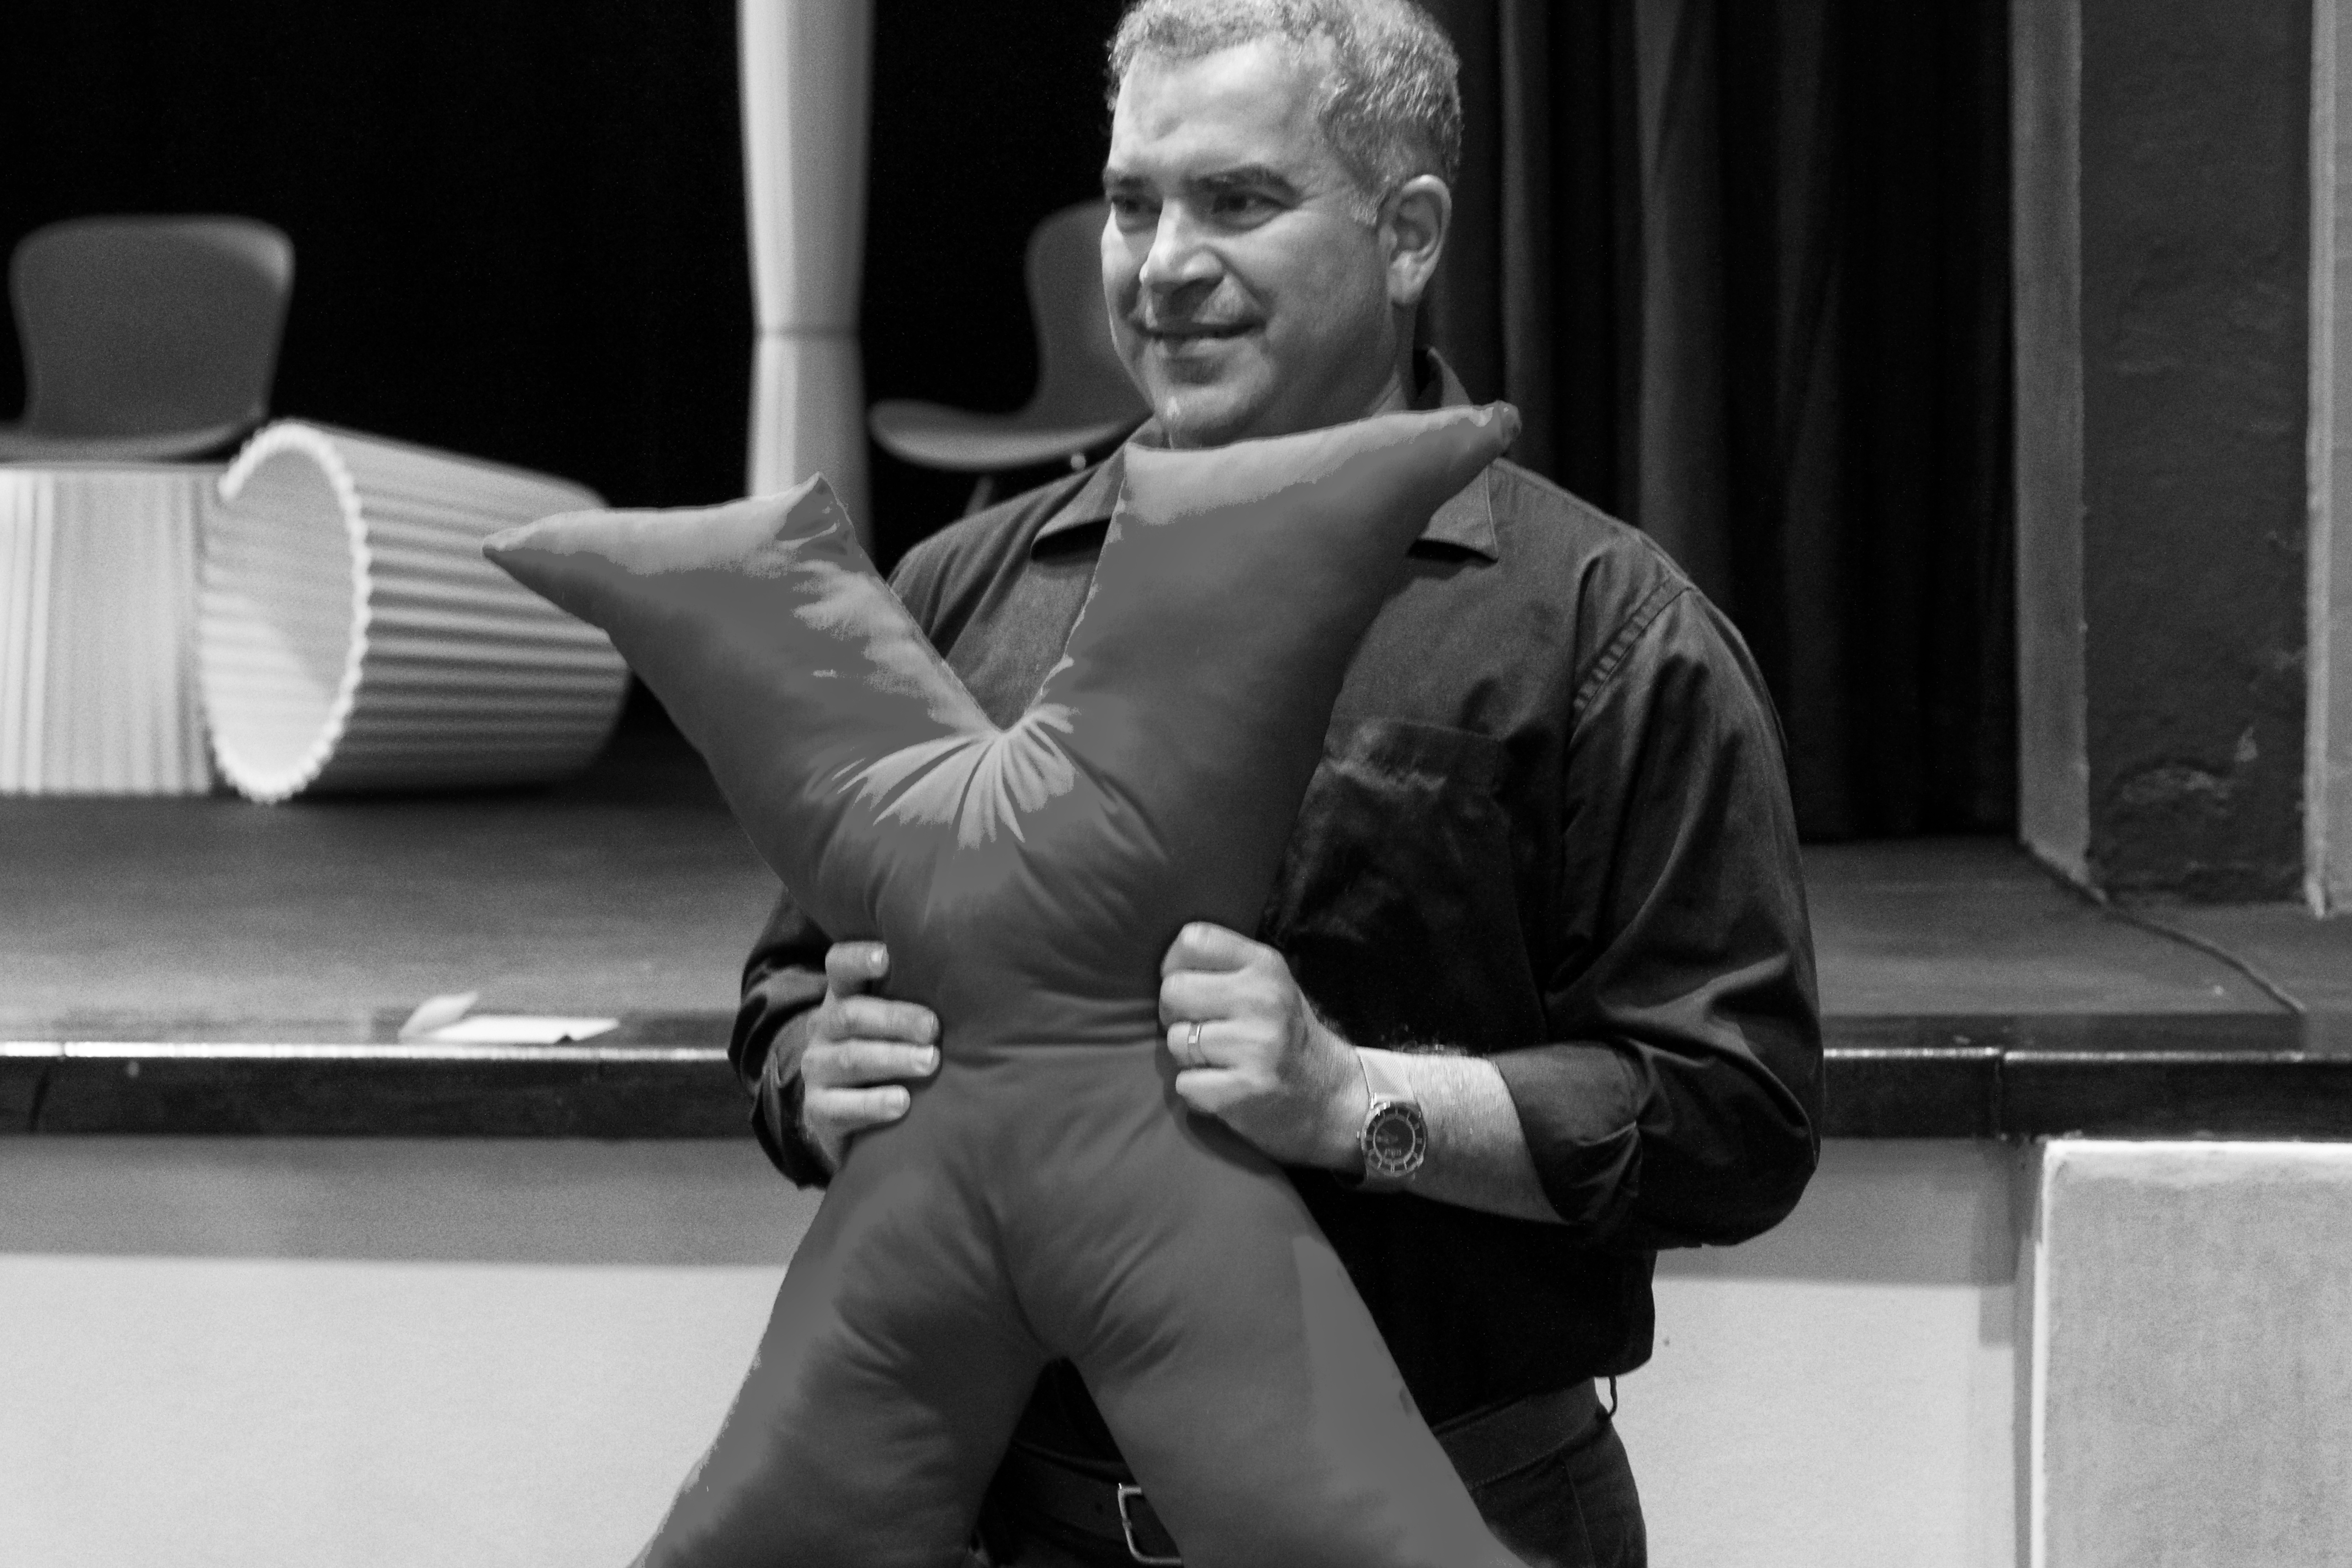
black and white, dance, black, monochrome, performance art, sports, entertainment, performing arts, monochrome photography, human positions